Sarili kaHintsa

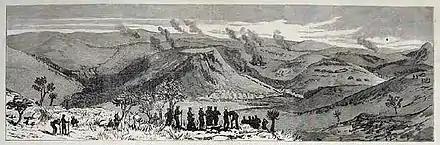
A local commando on the Cape-Gcalekaland frontier during the conflict, 1878.

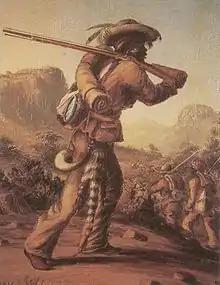
The Fengu (""Fingoes""), renowned sharpshooters and traditional enemies of the Gcaleka, were confronted by Sarili in the final frontier war.

Subsequently, the policies of the Cape Colony and those of the government in London differed with regards to Sarili. The Cape achieved responsible government in 1872 and, with little further interest in annexing Xhosa land, signed treaties with both Sarili and his enemies such as the Thembu, recognising Gcalekaland's territorial integrity. The British government, on the other hand, sought to offer protection to increasing numbers of Transkeian chiefdoms, isolating Sarili diplomatically and reducing his power in the region. Both parties appear to have favoured Sarili's enemies in trade and other dealings with the Transkei territories, and when fighting broke out between Sarili and the neighbouring Thembu, the British government intervened once again and brought yet another of his opponents under their protection.